Archer Heights, Chicago

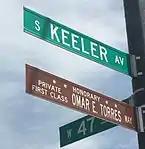
Image of Omar E. Torres Way, Honorary Street Sign (May 2016)

Archer Heights is in the 4th Congressional District and is represented in the United States Congress by Jesús "Chuy" García.